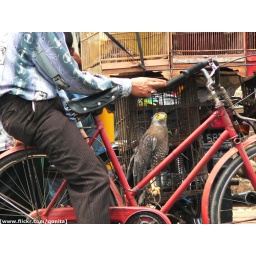
taken in a bird market in purbalingga, central java